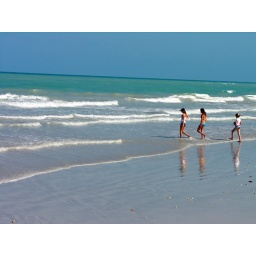
Two girls and boy go in the surf at beach at Broome.